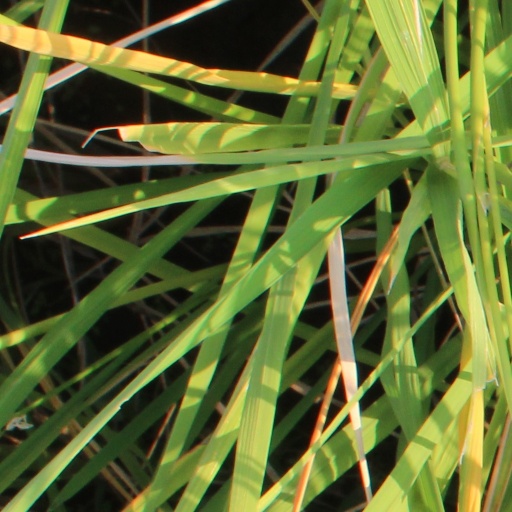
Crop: rice